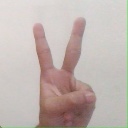
अक्षर: क